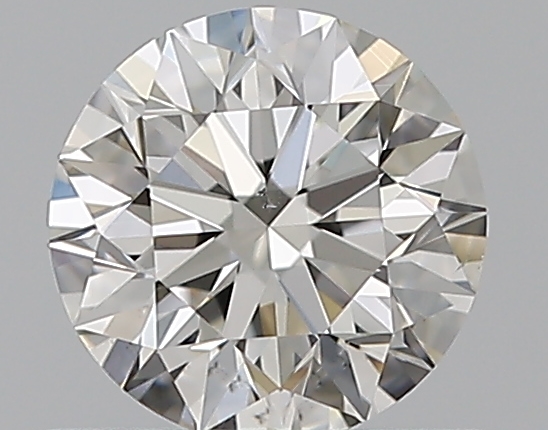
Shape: round
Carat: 0.55
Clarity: VS2
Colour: G
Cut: EX
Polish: EX
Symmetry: EX
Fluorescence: N
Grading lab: GIA
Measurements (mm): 5.23 x 5.25 x 3.28